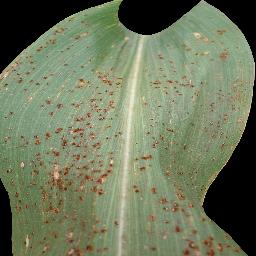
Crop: corn
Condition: (maize)_common_rust